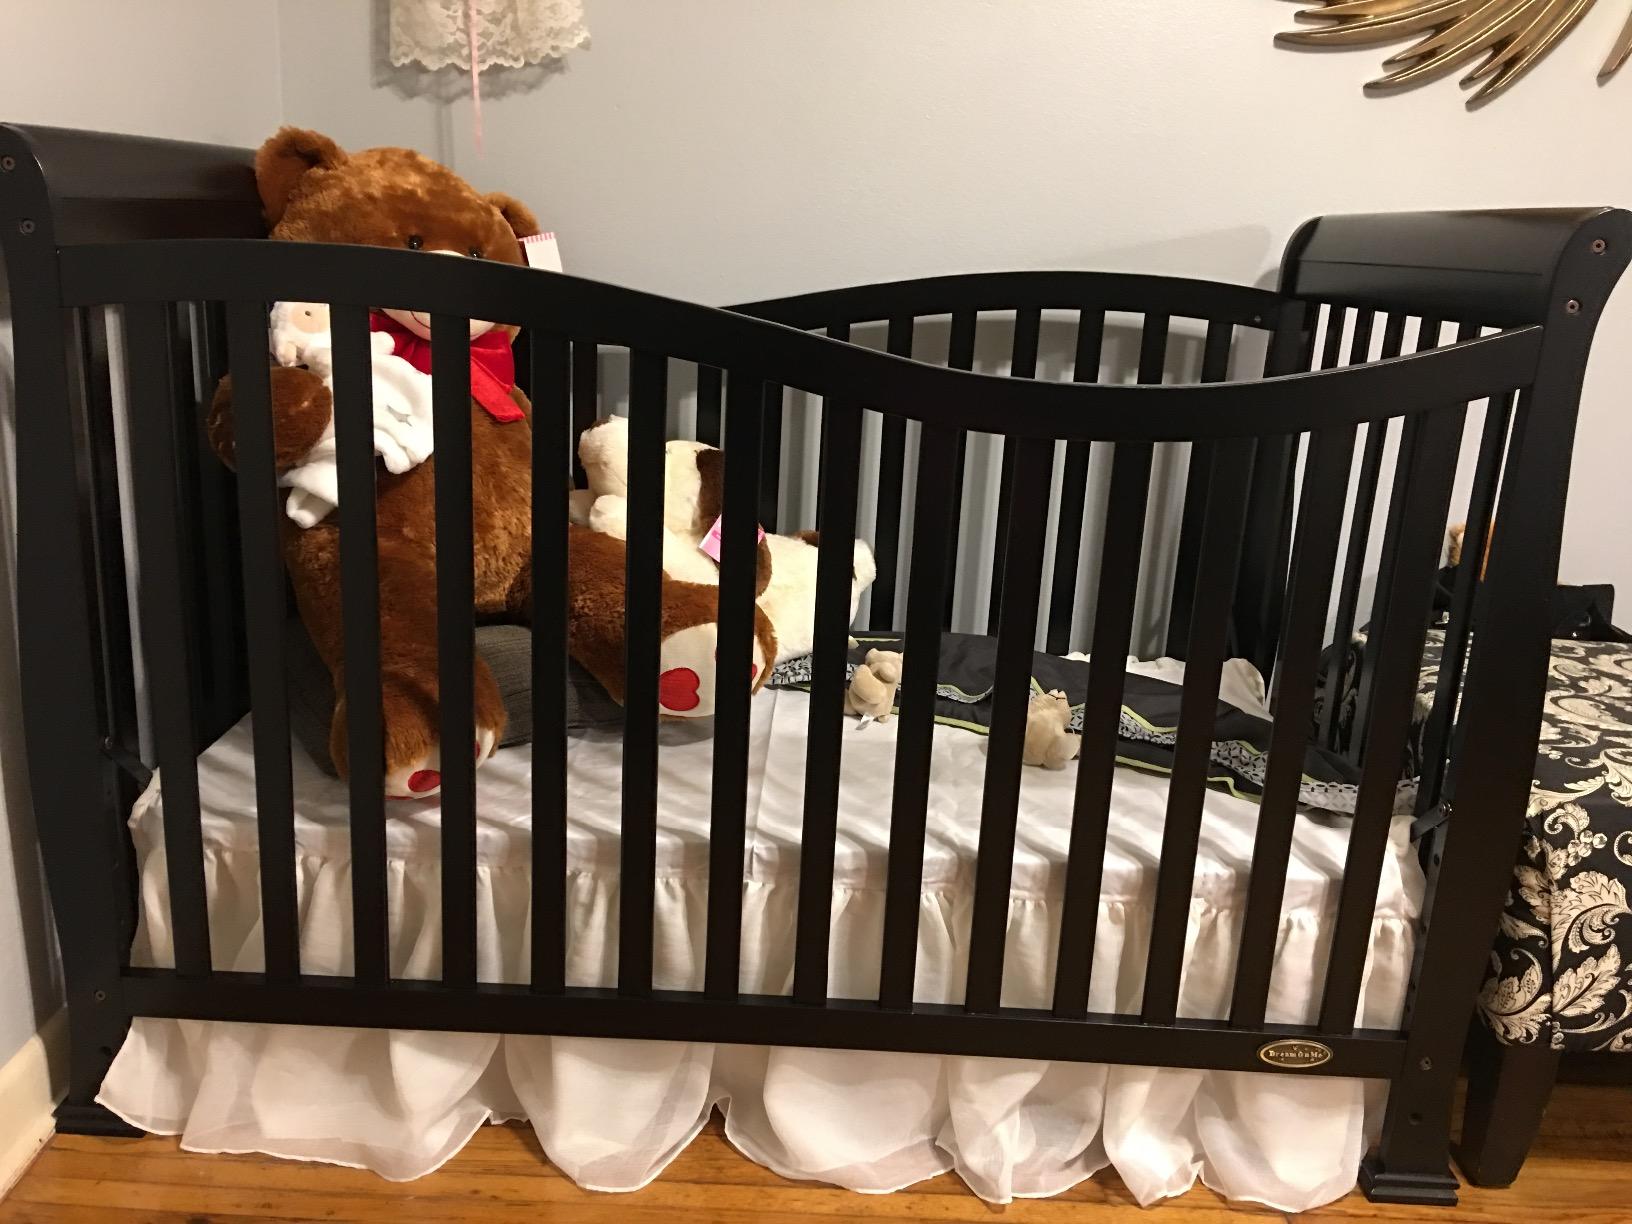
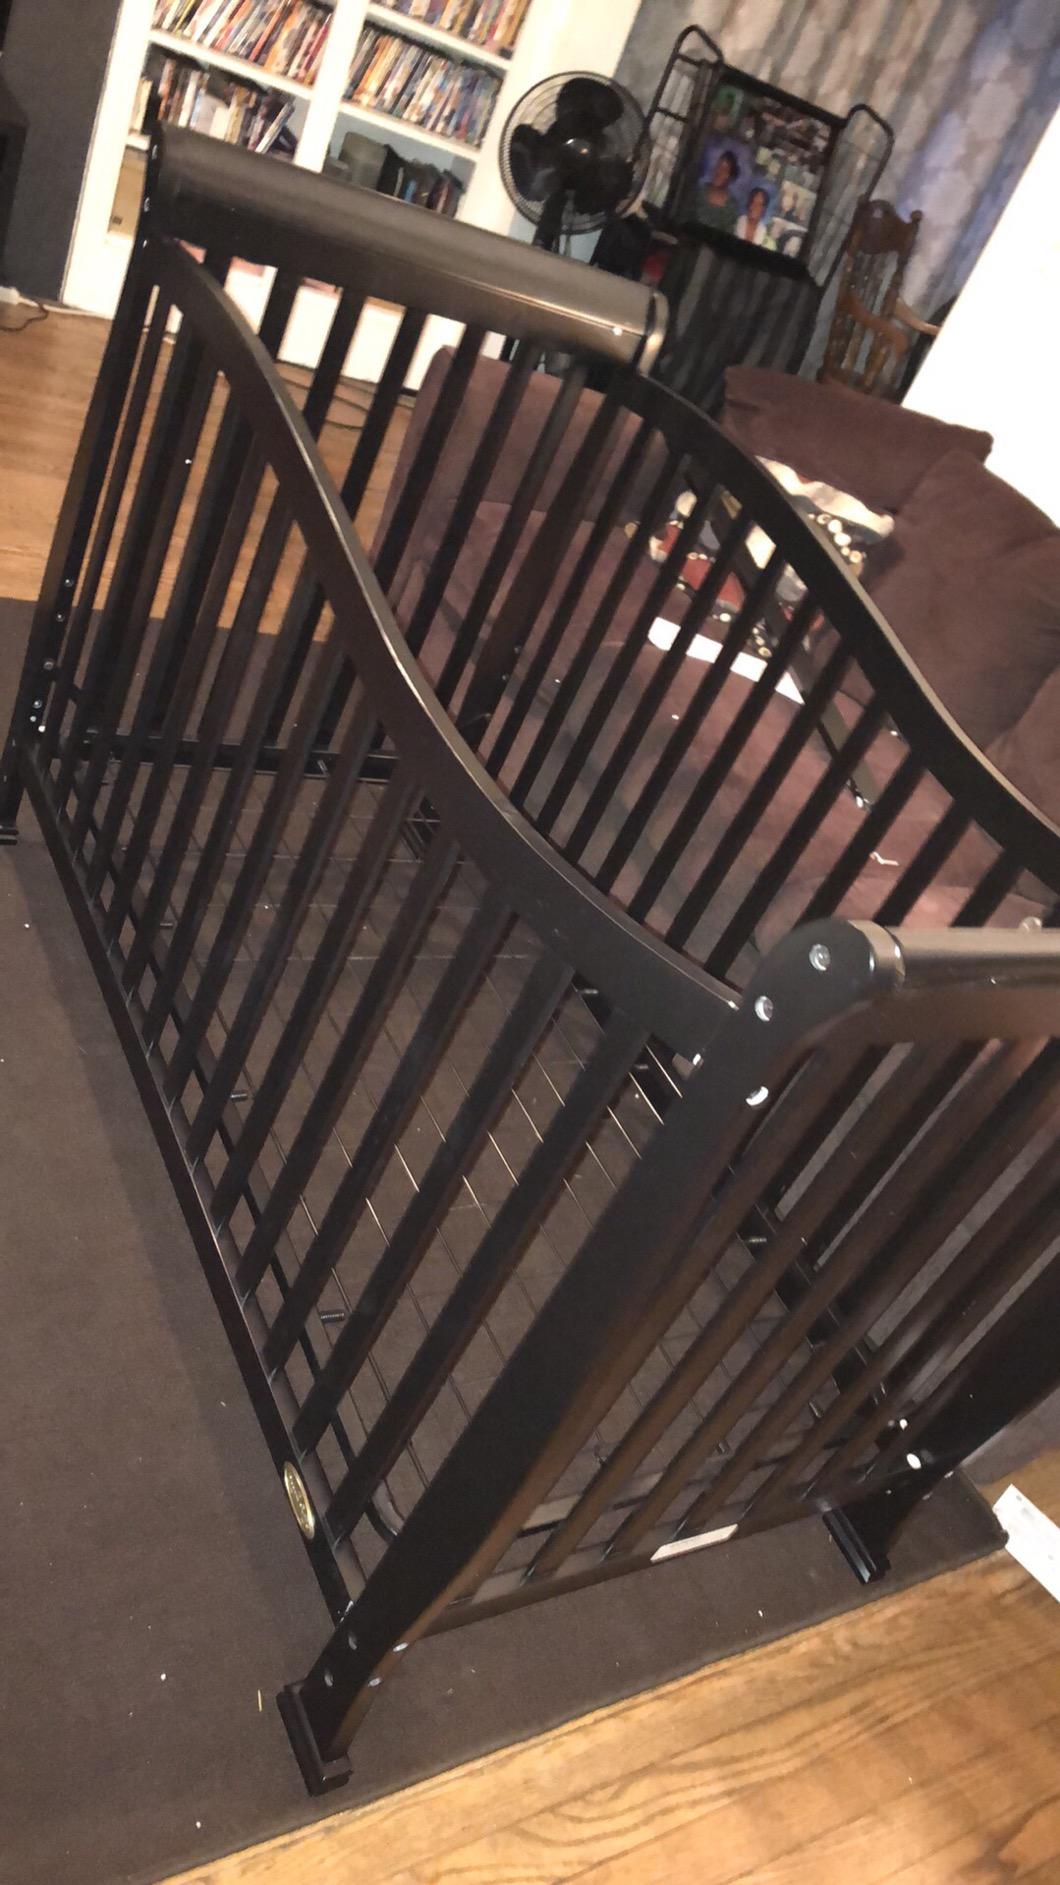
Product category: products_crib
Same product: yes